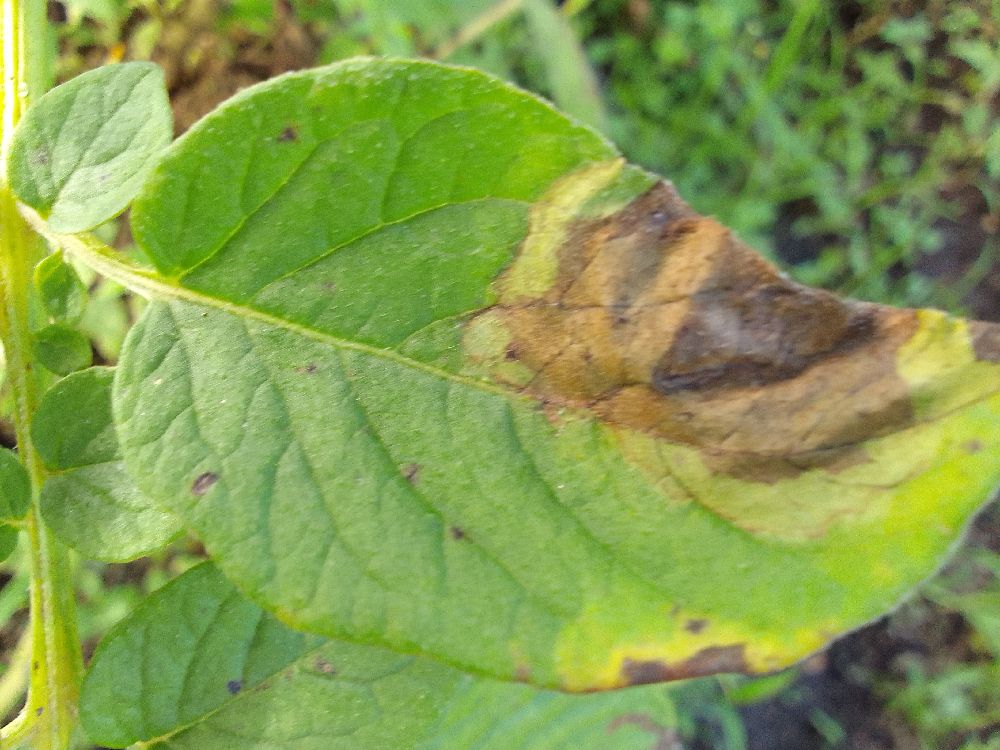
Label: Late blight